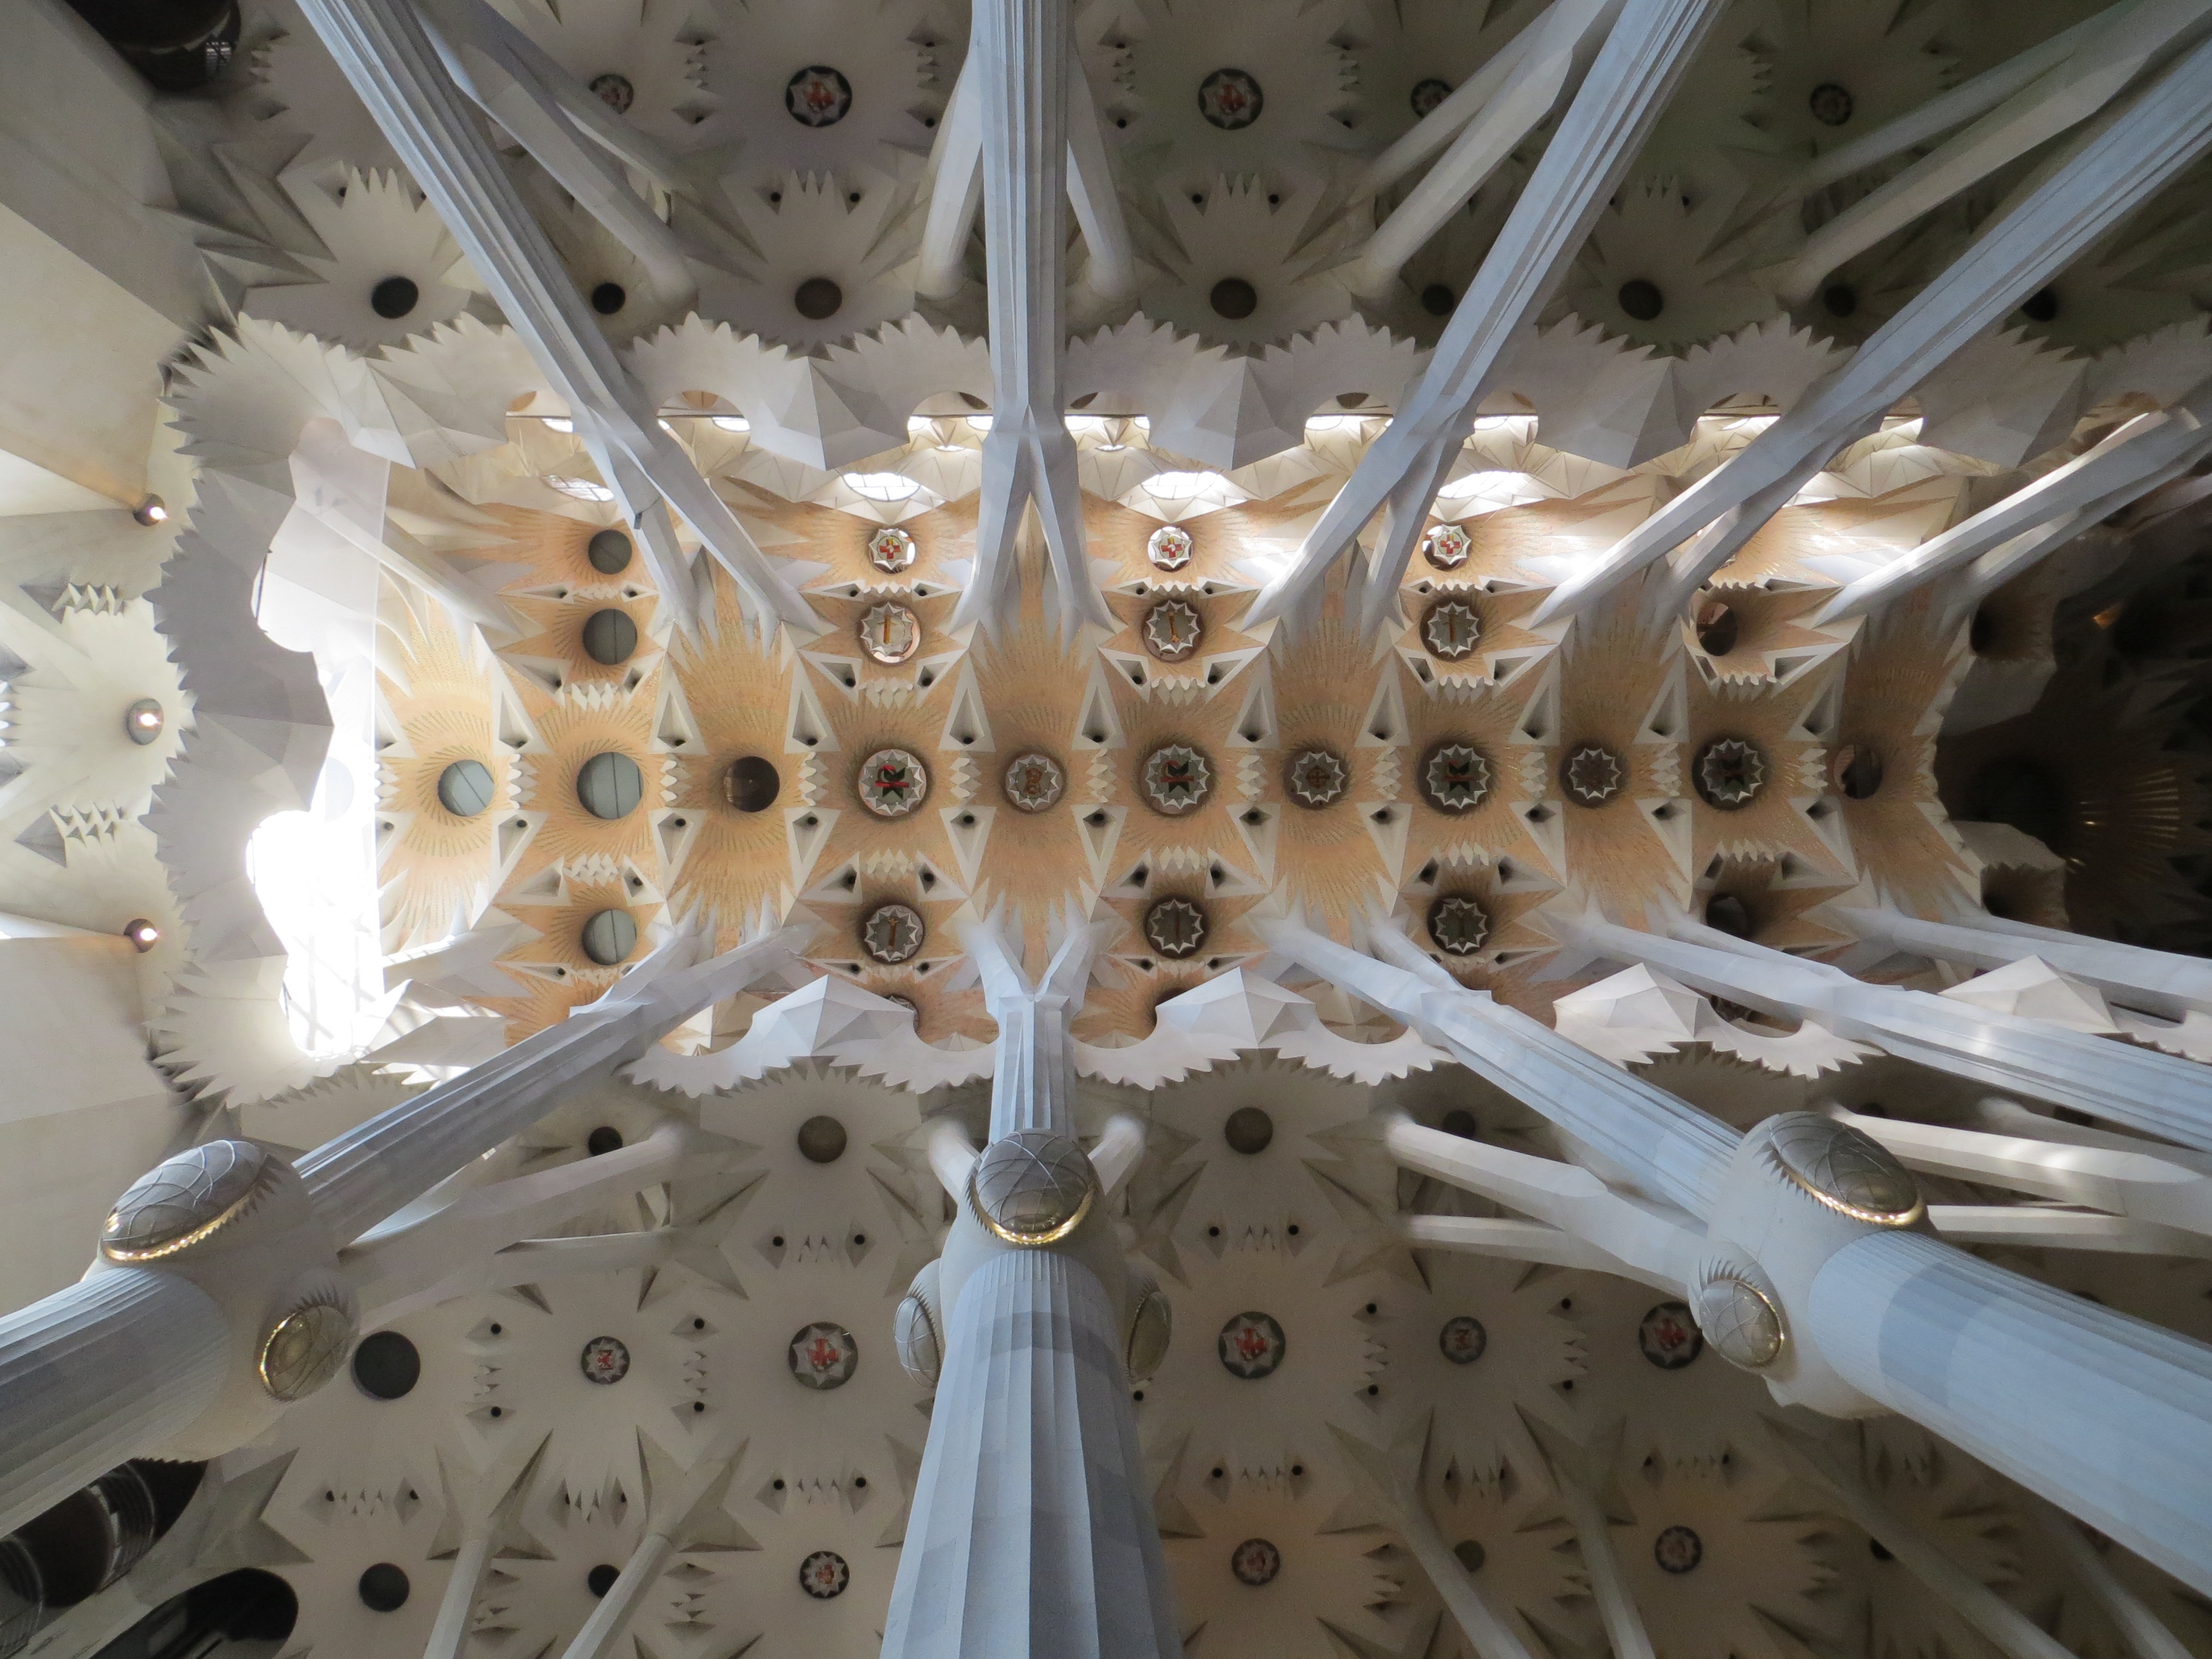
ceiling, church, lighting, barcelona, spiritual, design, symmetry, vault, chandelier, tourist attraction, sagrada familia